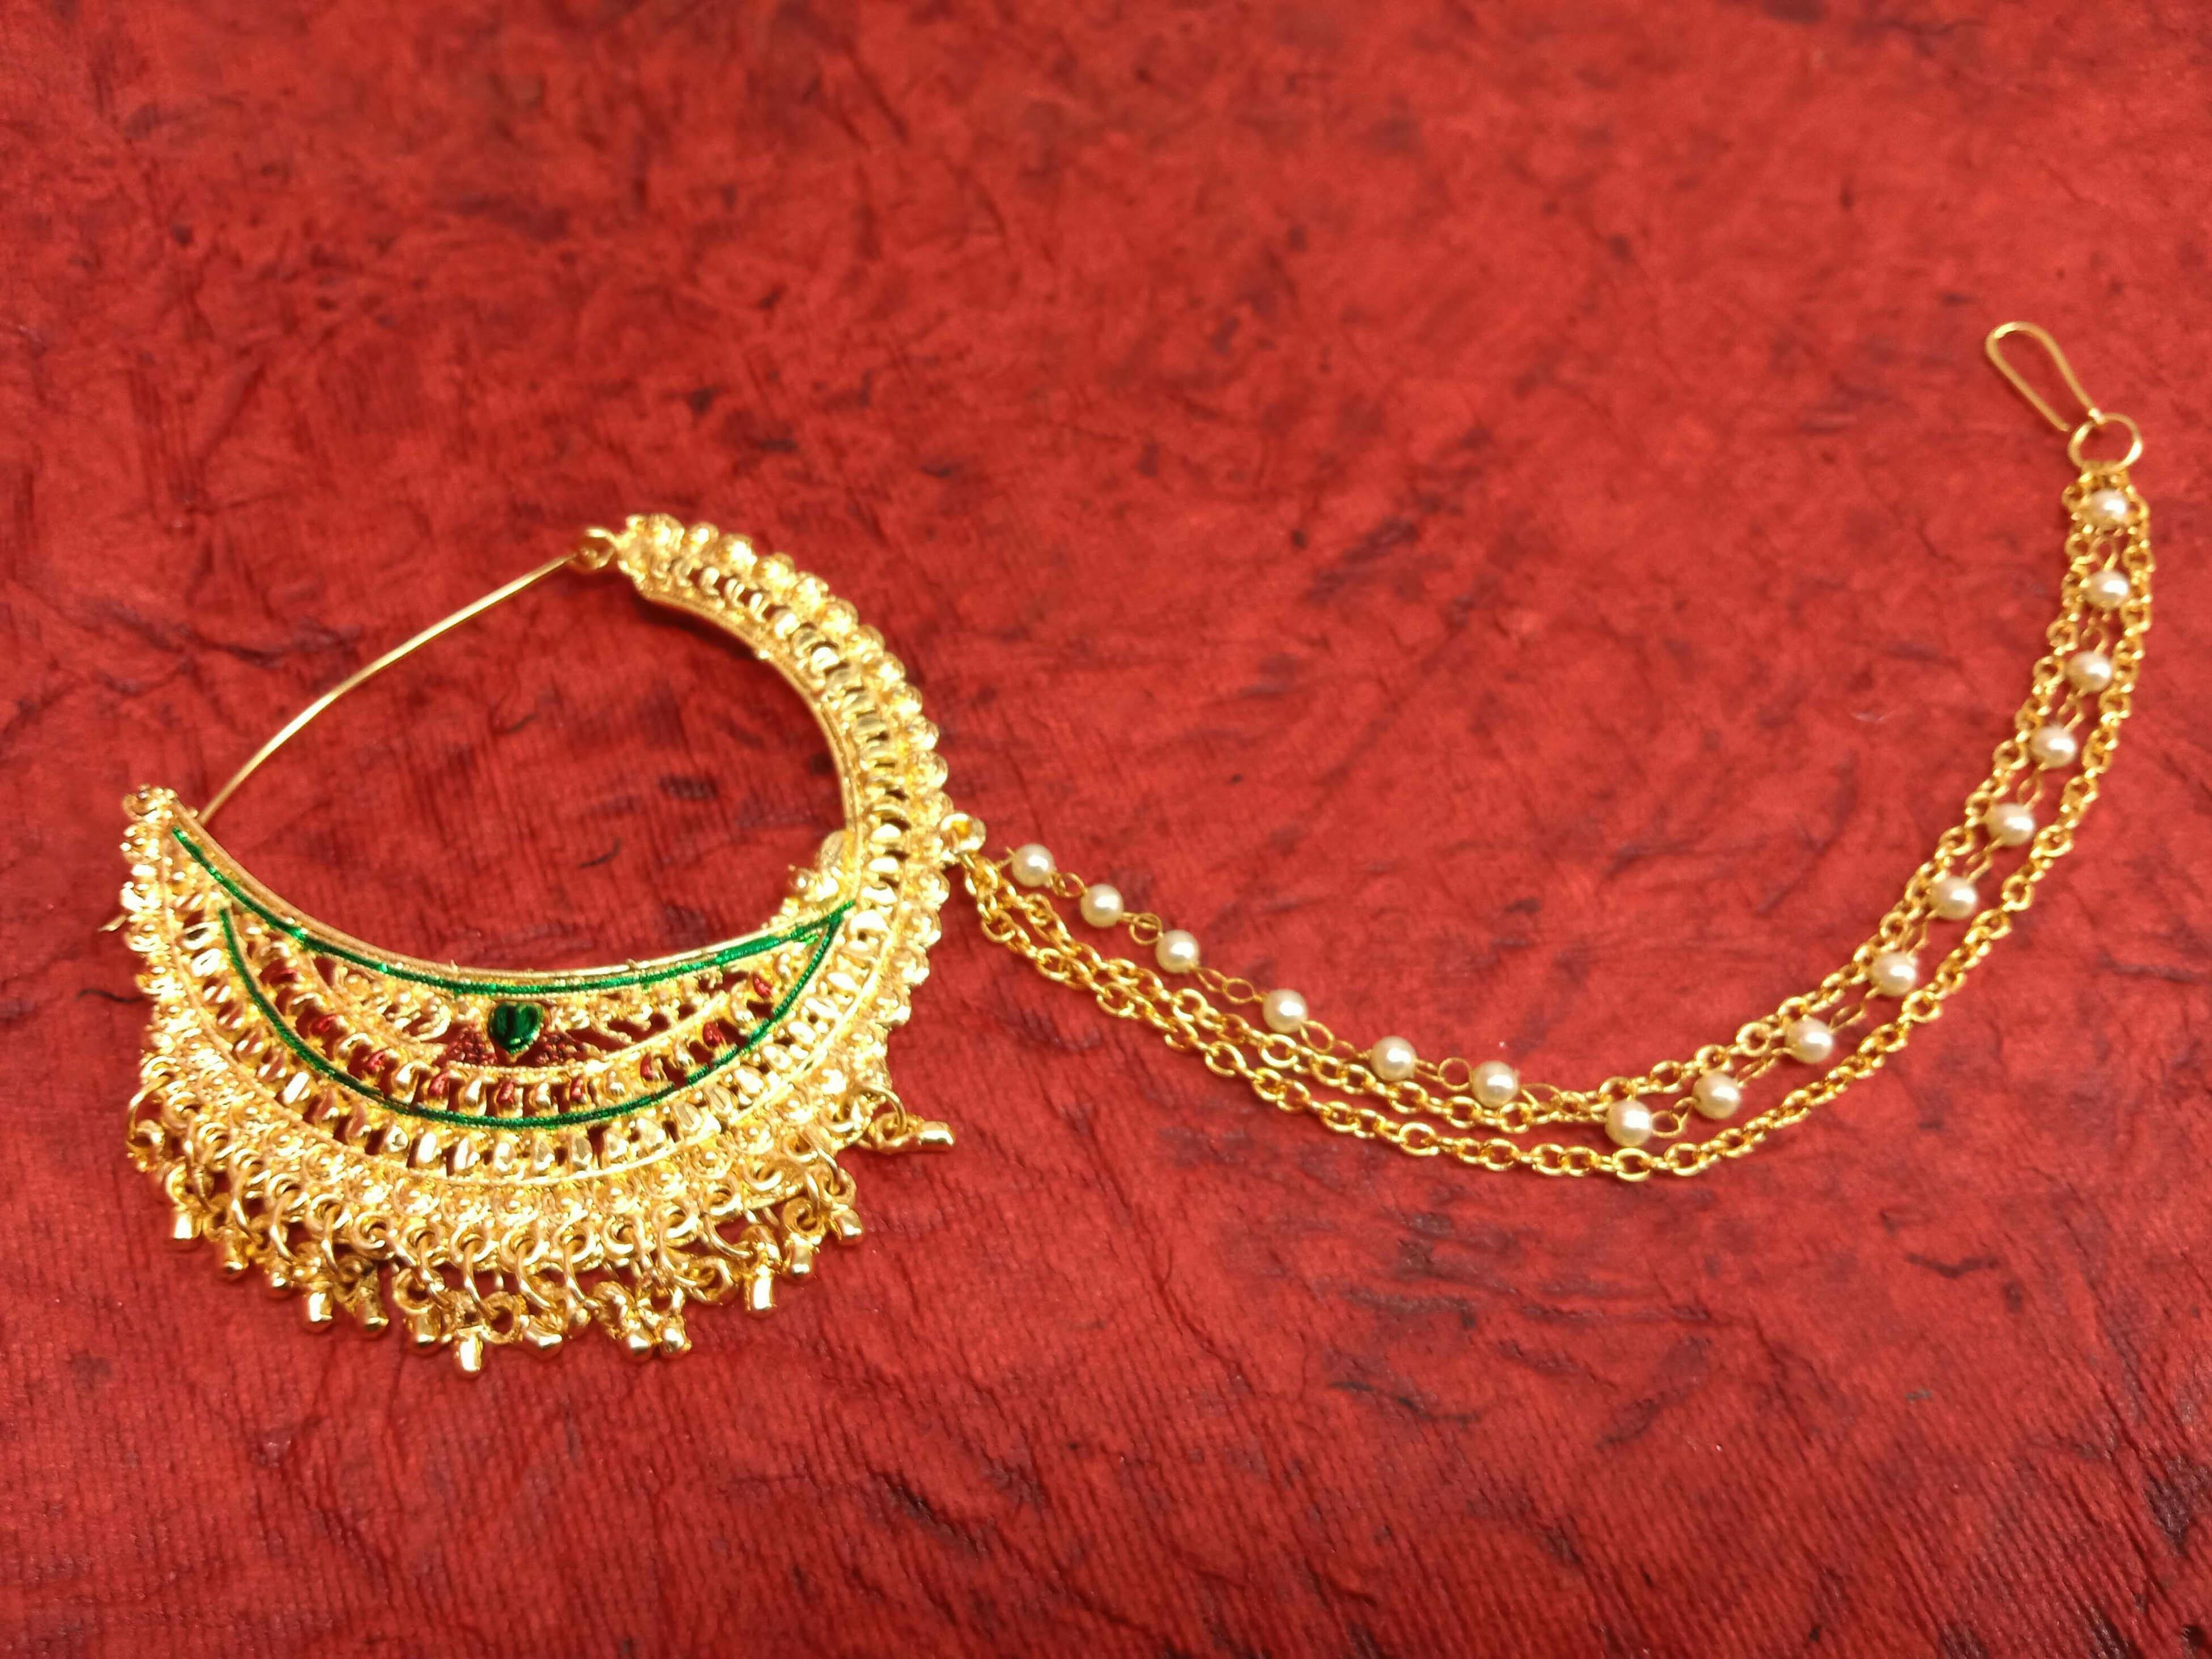
Verma CollectionVerma Collection Gold-Plated Plated Metal Nathiya
Type: Rings
Brand: VERMA COLLECTION
Price: Rs. 349
Verma CollectionVerma Collection Gold-Plated Plated Metal Nathiya
Features: Gold-Plated Plating,For Women, Girls,Piercing Required,Silver Weight: Na G